Mediaspree

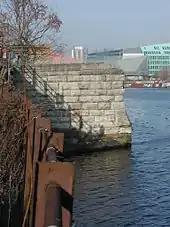
Restored part of the former Brommybrücke – the "Spreebalkon"

The former BEHALA East Warehouse on Stralauer Allee 10/11 was built in 1913 by Friedrich Krause and is listed as a historical monument of turn-of-the-century industrial architecture for its clinker brick façade, pilasters and moldings of limestone. In 2006, it was thoroughly cleaned, refurbished and renovated by "Labels Projektmanagement GmbH & Co. KG" in close cooperation with its future occupants. After the completion, eight fashion companies set up showrooms in that location, including Hugo Boss, Esprit and Tom Tailor. Additional new construction has been underway in the neighboring lot for an expansion, "Labels Berlin 2" (see below).